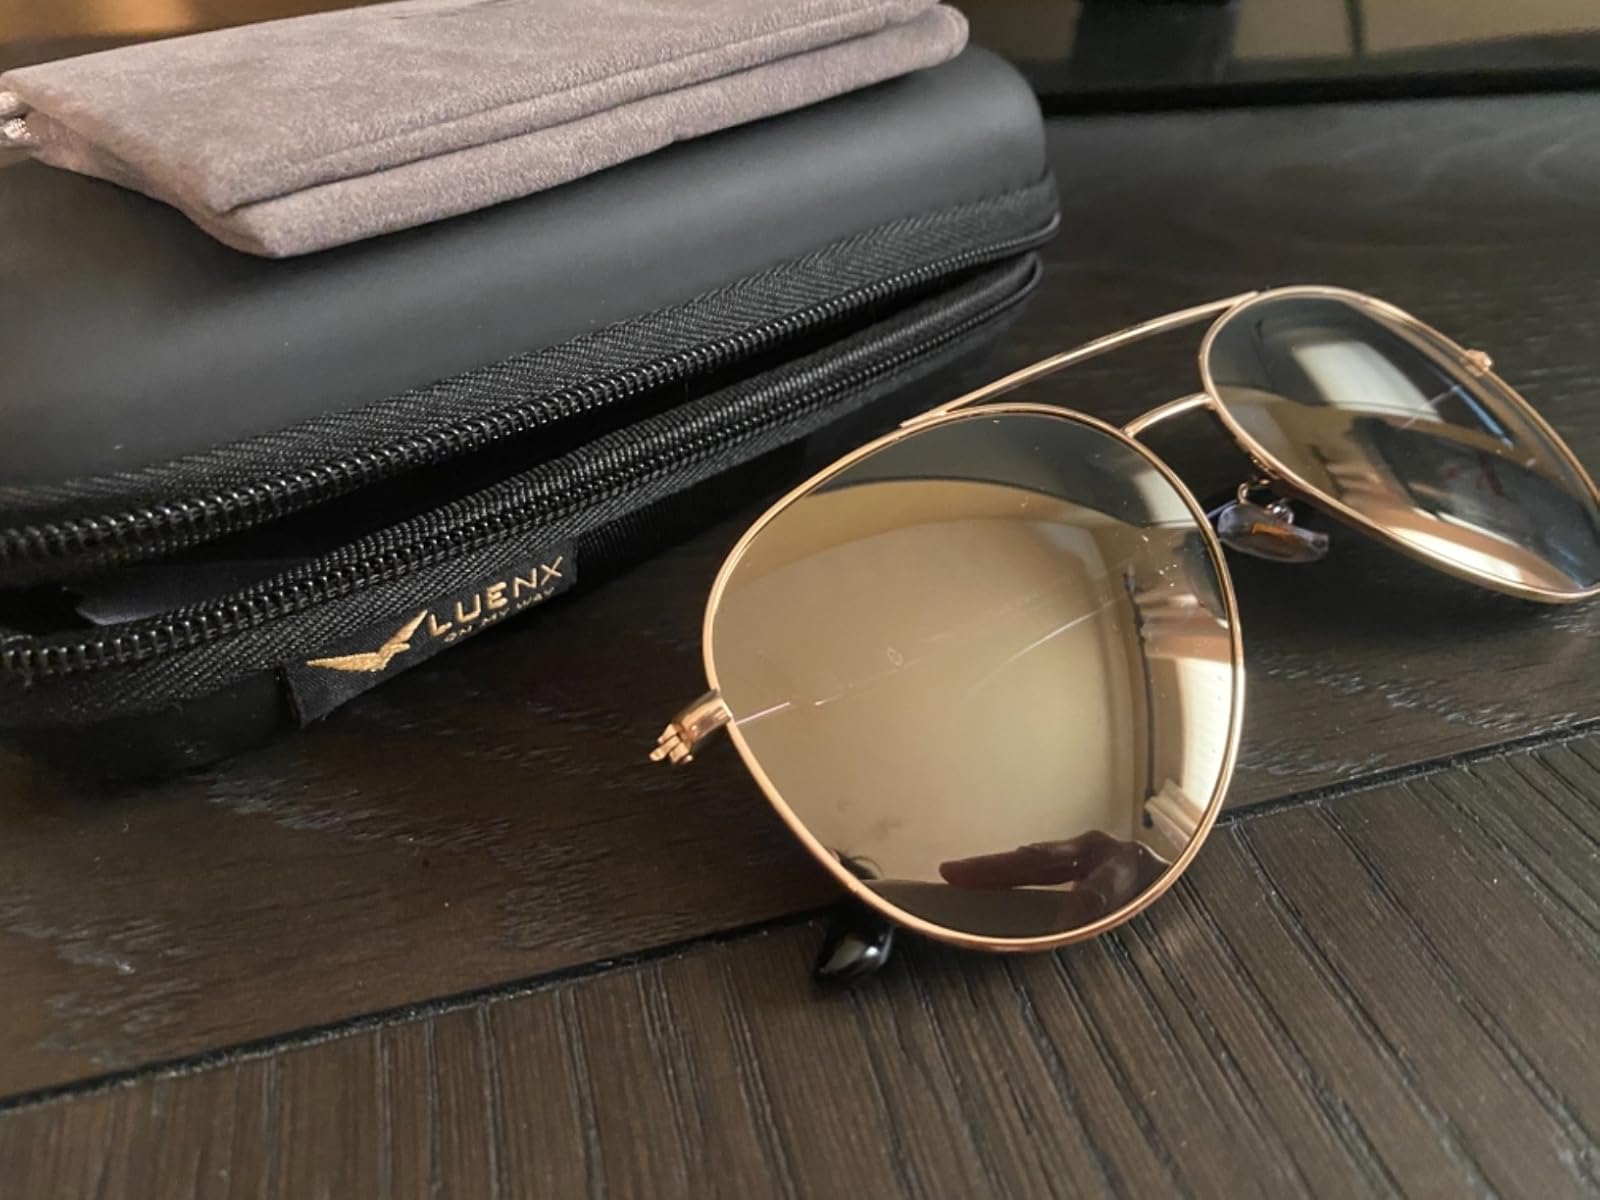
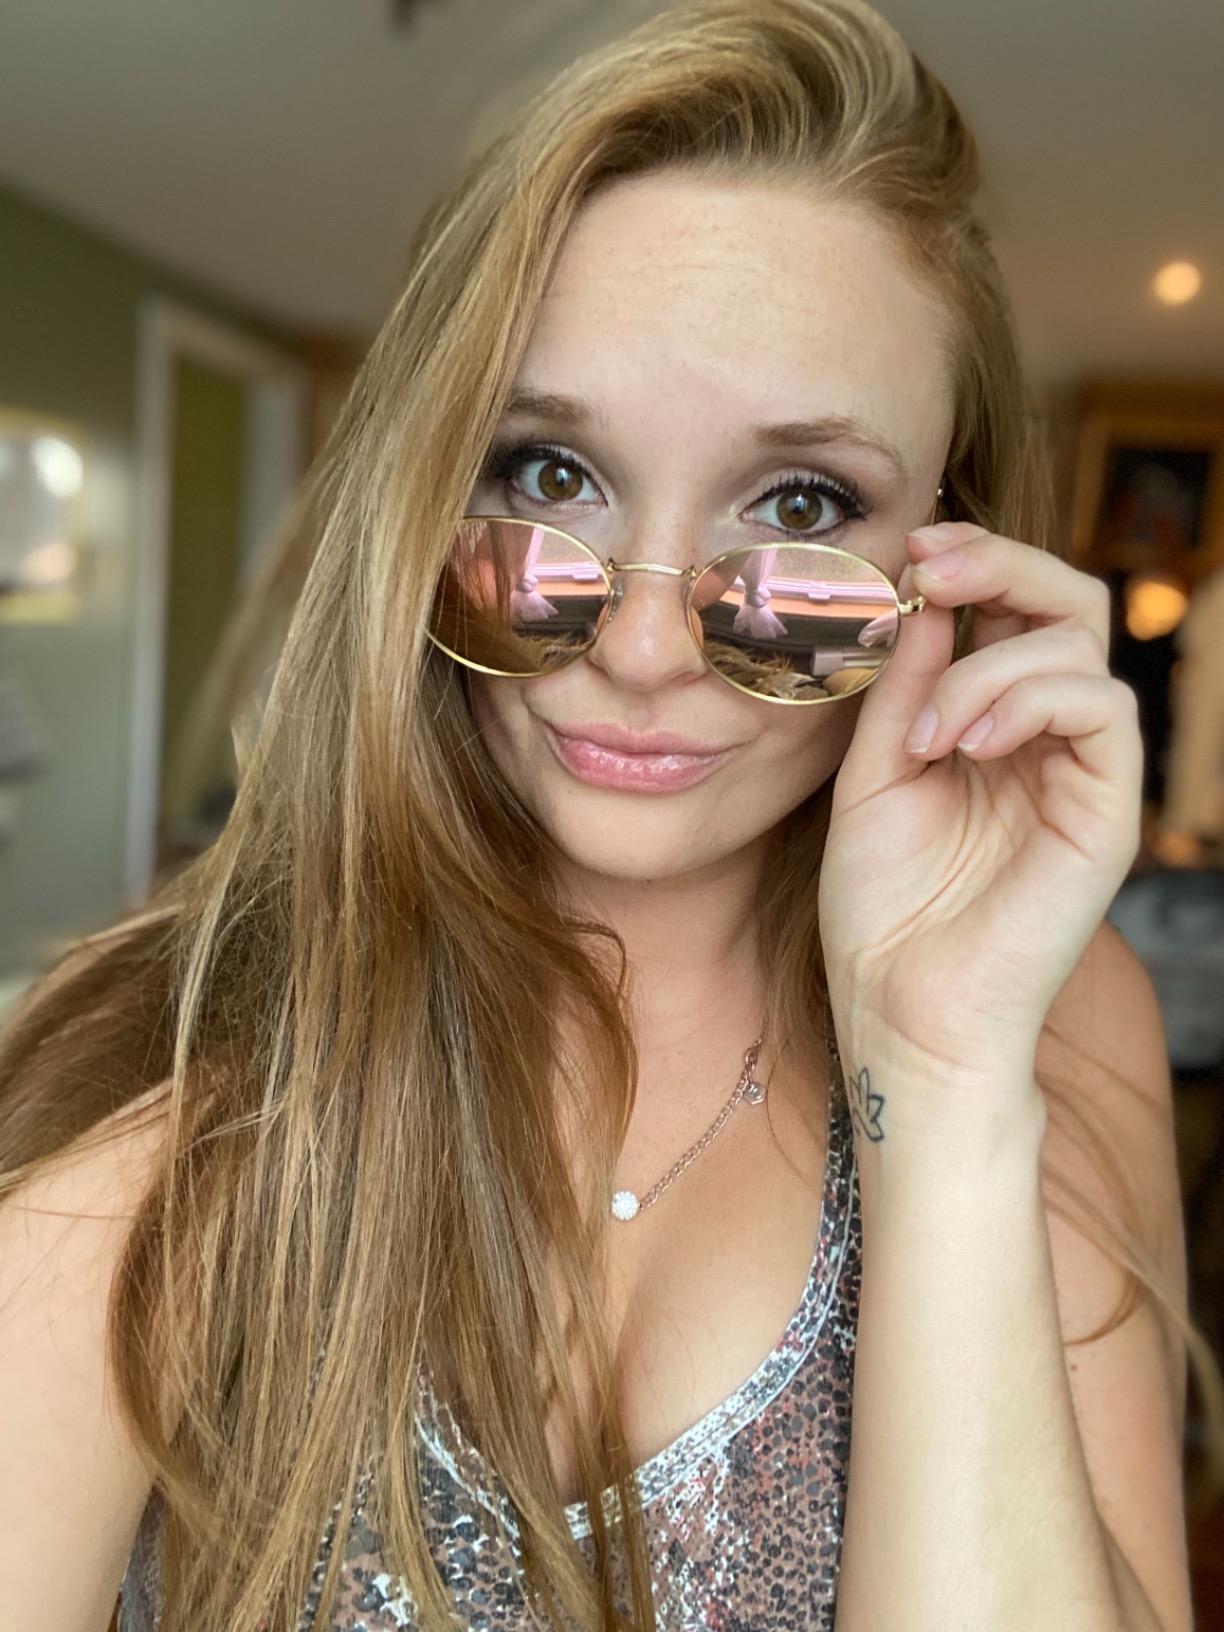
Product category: accessories_sunglasses
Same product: no